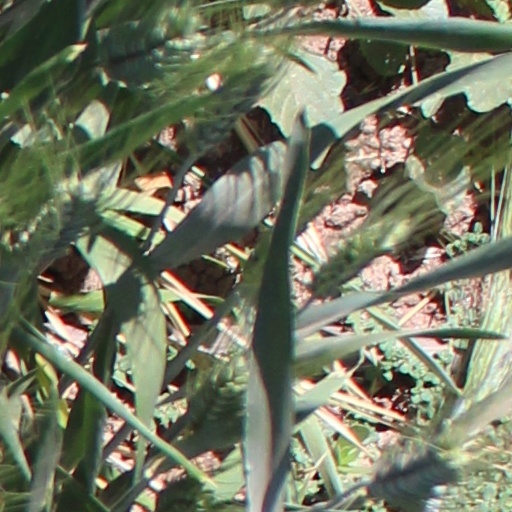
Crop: wheat